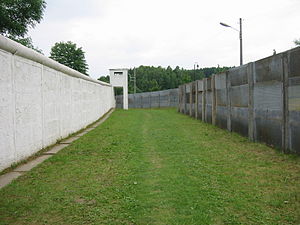
Mödlareuth
Frilandsmuseet Mödlareuth
Mödlareuth er en by med ca. 40 indbyggere som ligger midt på grænsen mellem Bayern og Thüringen. I 41 år gik grænsen mellem DDR og BRD midt igennem byen. Vejafstanden til Berlin og München er omkring 300 km.